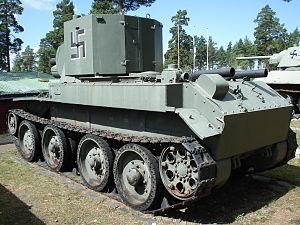
Le BT-42 est un canon d'assaut/obusier finlandais construit durant la Guerre de Continuation. Il a été conçu à partir de chars légers BT-7 soviétiques capturés ainsi que des obusiers QF de 4,5 inches britanniques datant de 1918, ces derniers ayant été donnés pendant la Guerre d'Hiver. Seulement dix-huit véhicules de ce type furent réalisés.